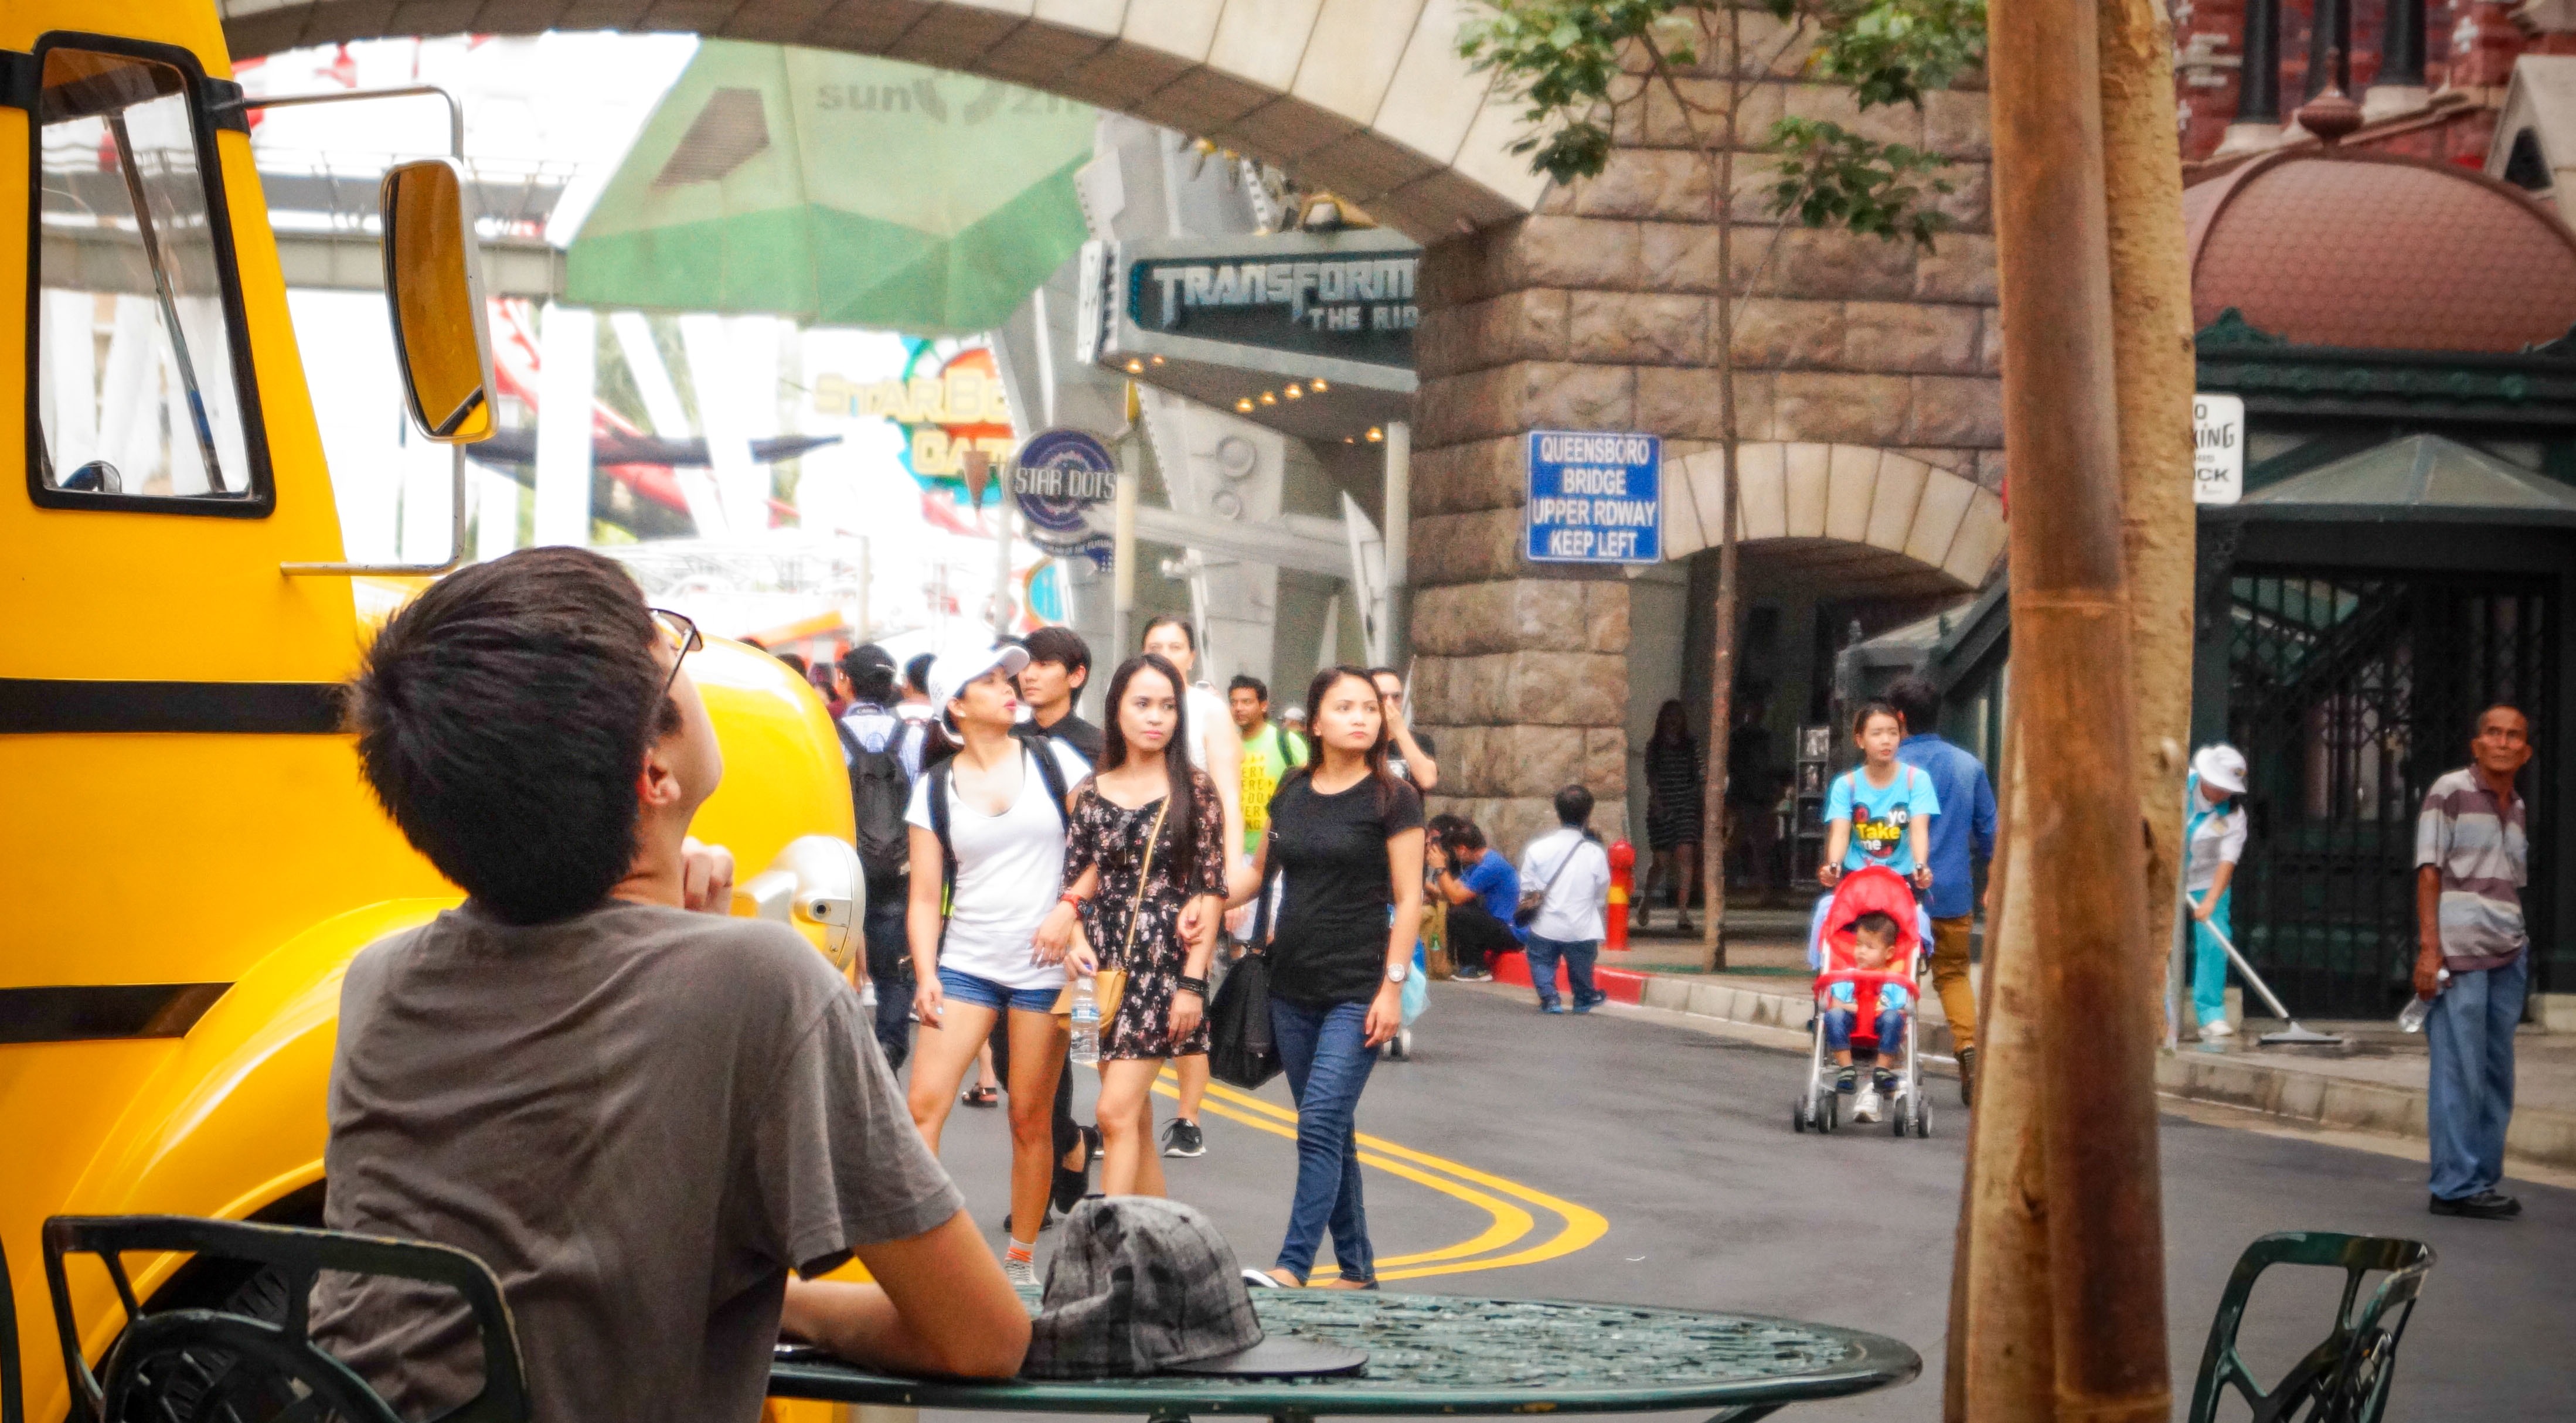
pedestrian, road, street, crowd, tourism